DrawRace 2

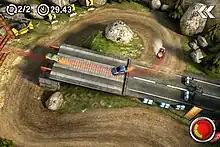
In "DrawRace 2" the player creates a driving path for their vehicle (shown in red) with their finger prior to each race. Their car then follows that path during the race.

"DrawRace 2" is a racing game in which the player predetermines their vehicle's route around a given track by drawing an ideal racing line. The entire course is seen from a top down perspective, similar to the 1986 arcade game "Super Sprint". The game includes 30 tracks, 16 cars and 180 challenges for players to complete. Leaderboards and leagues are also included. Multiplayer can be played with 2-4 players.